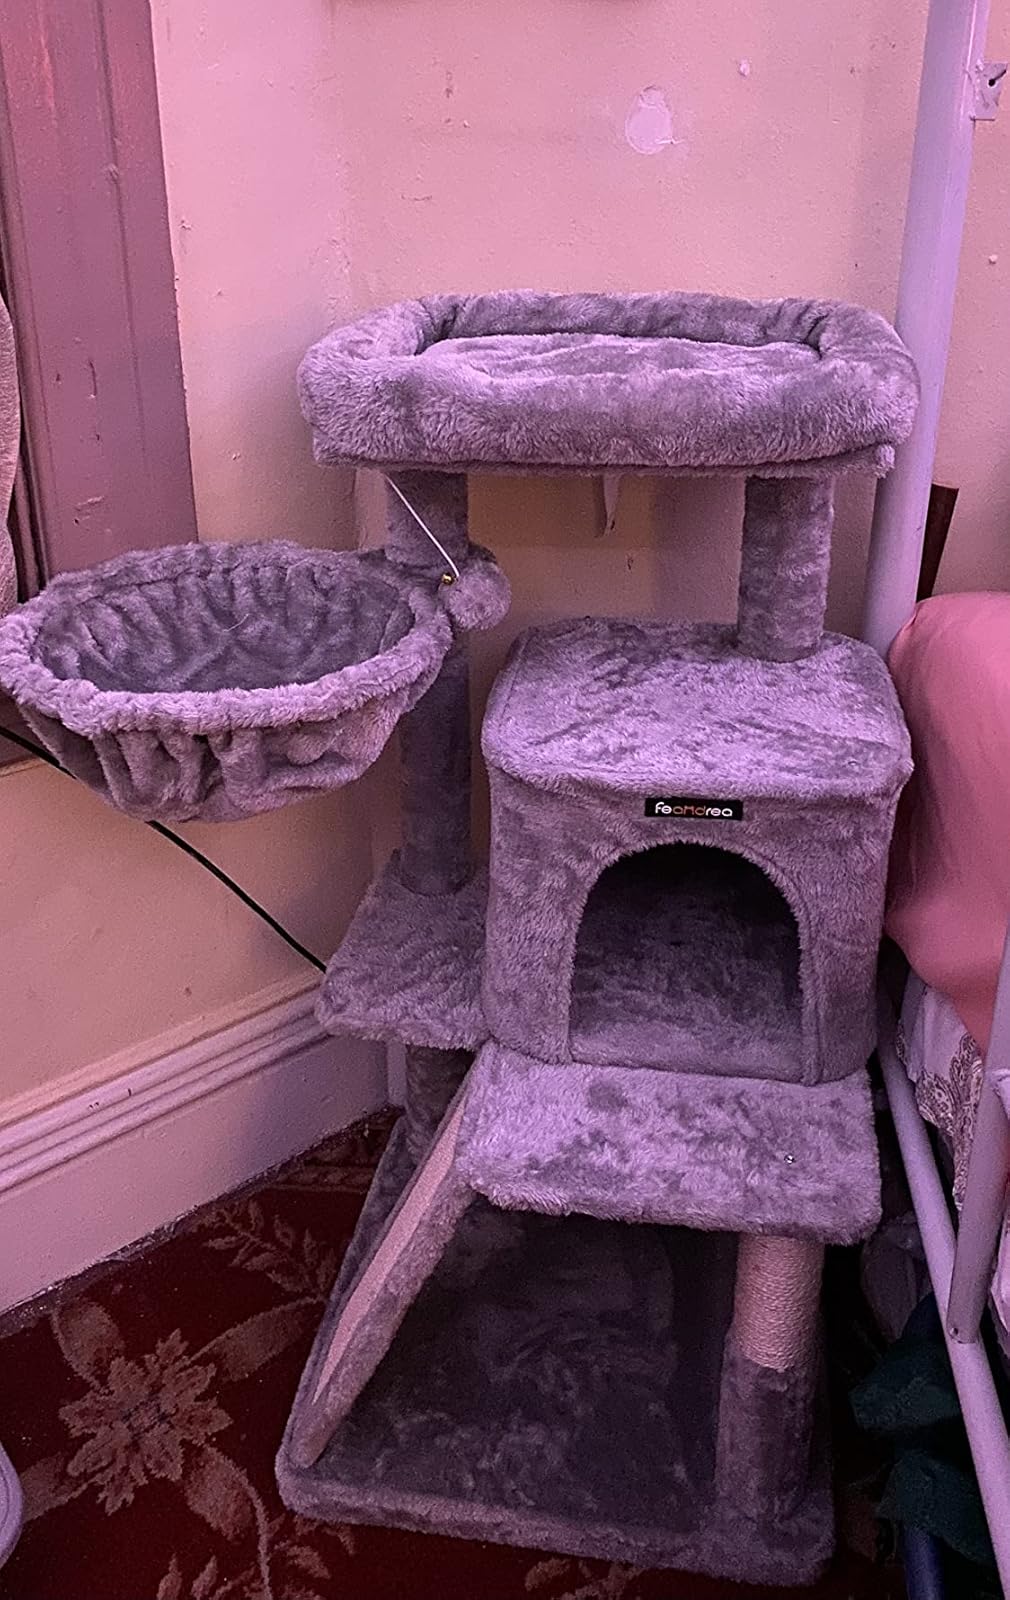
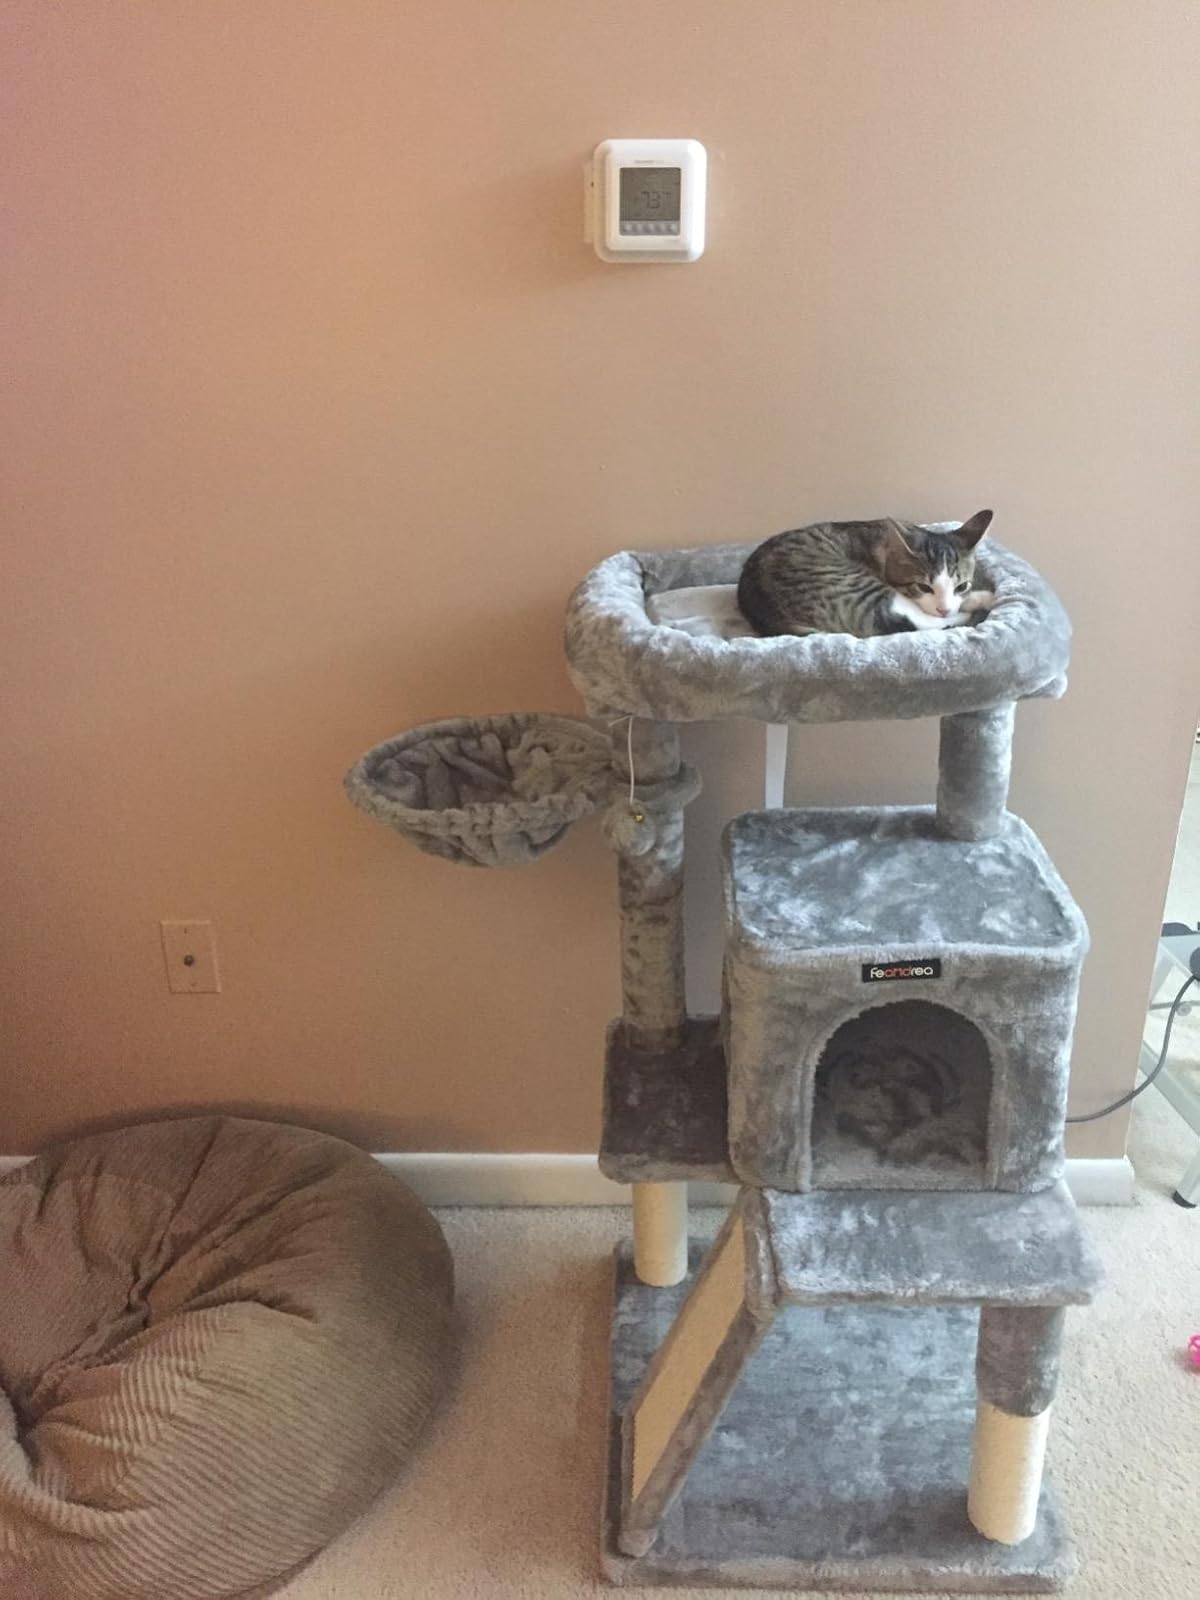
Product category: items_cat tree
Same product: yes